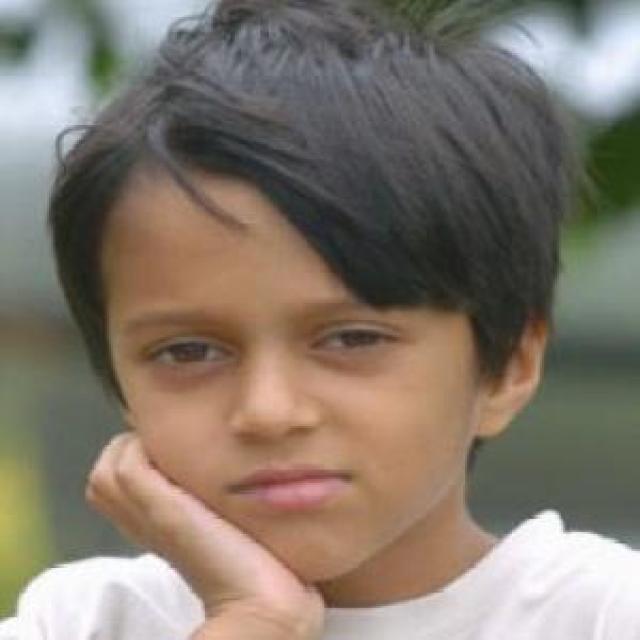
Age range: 0-12